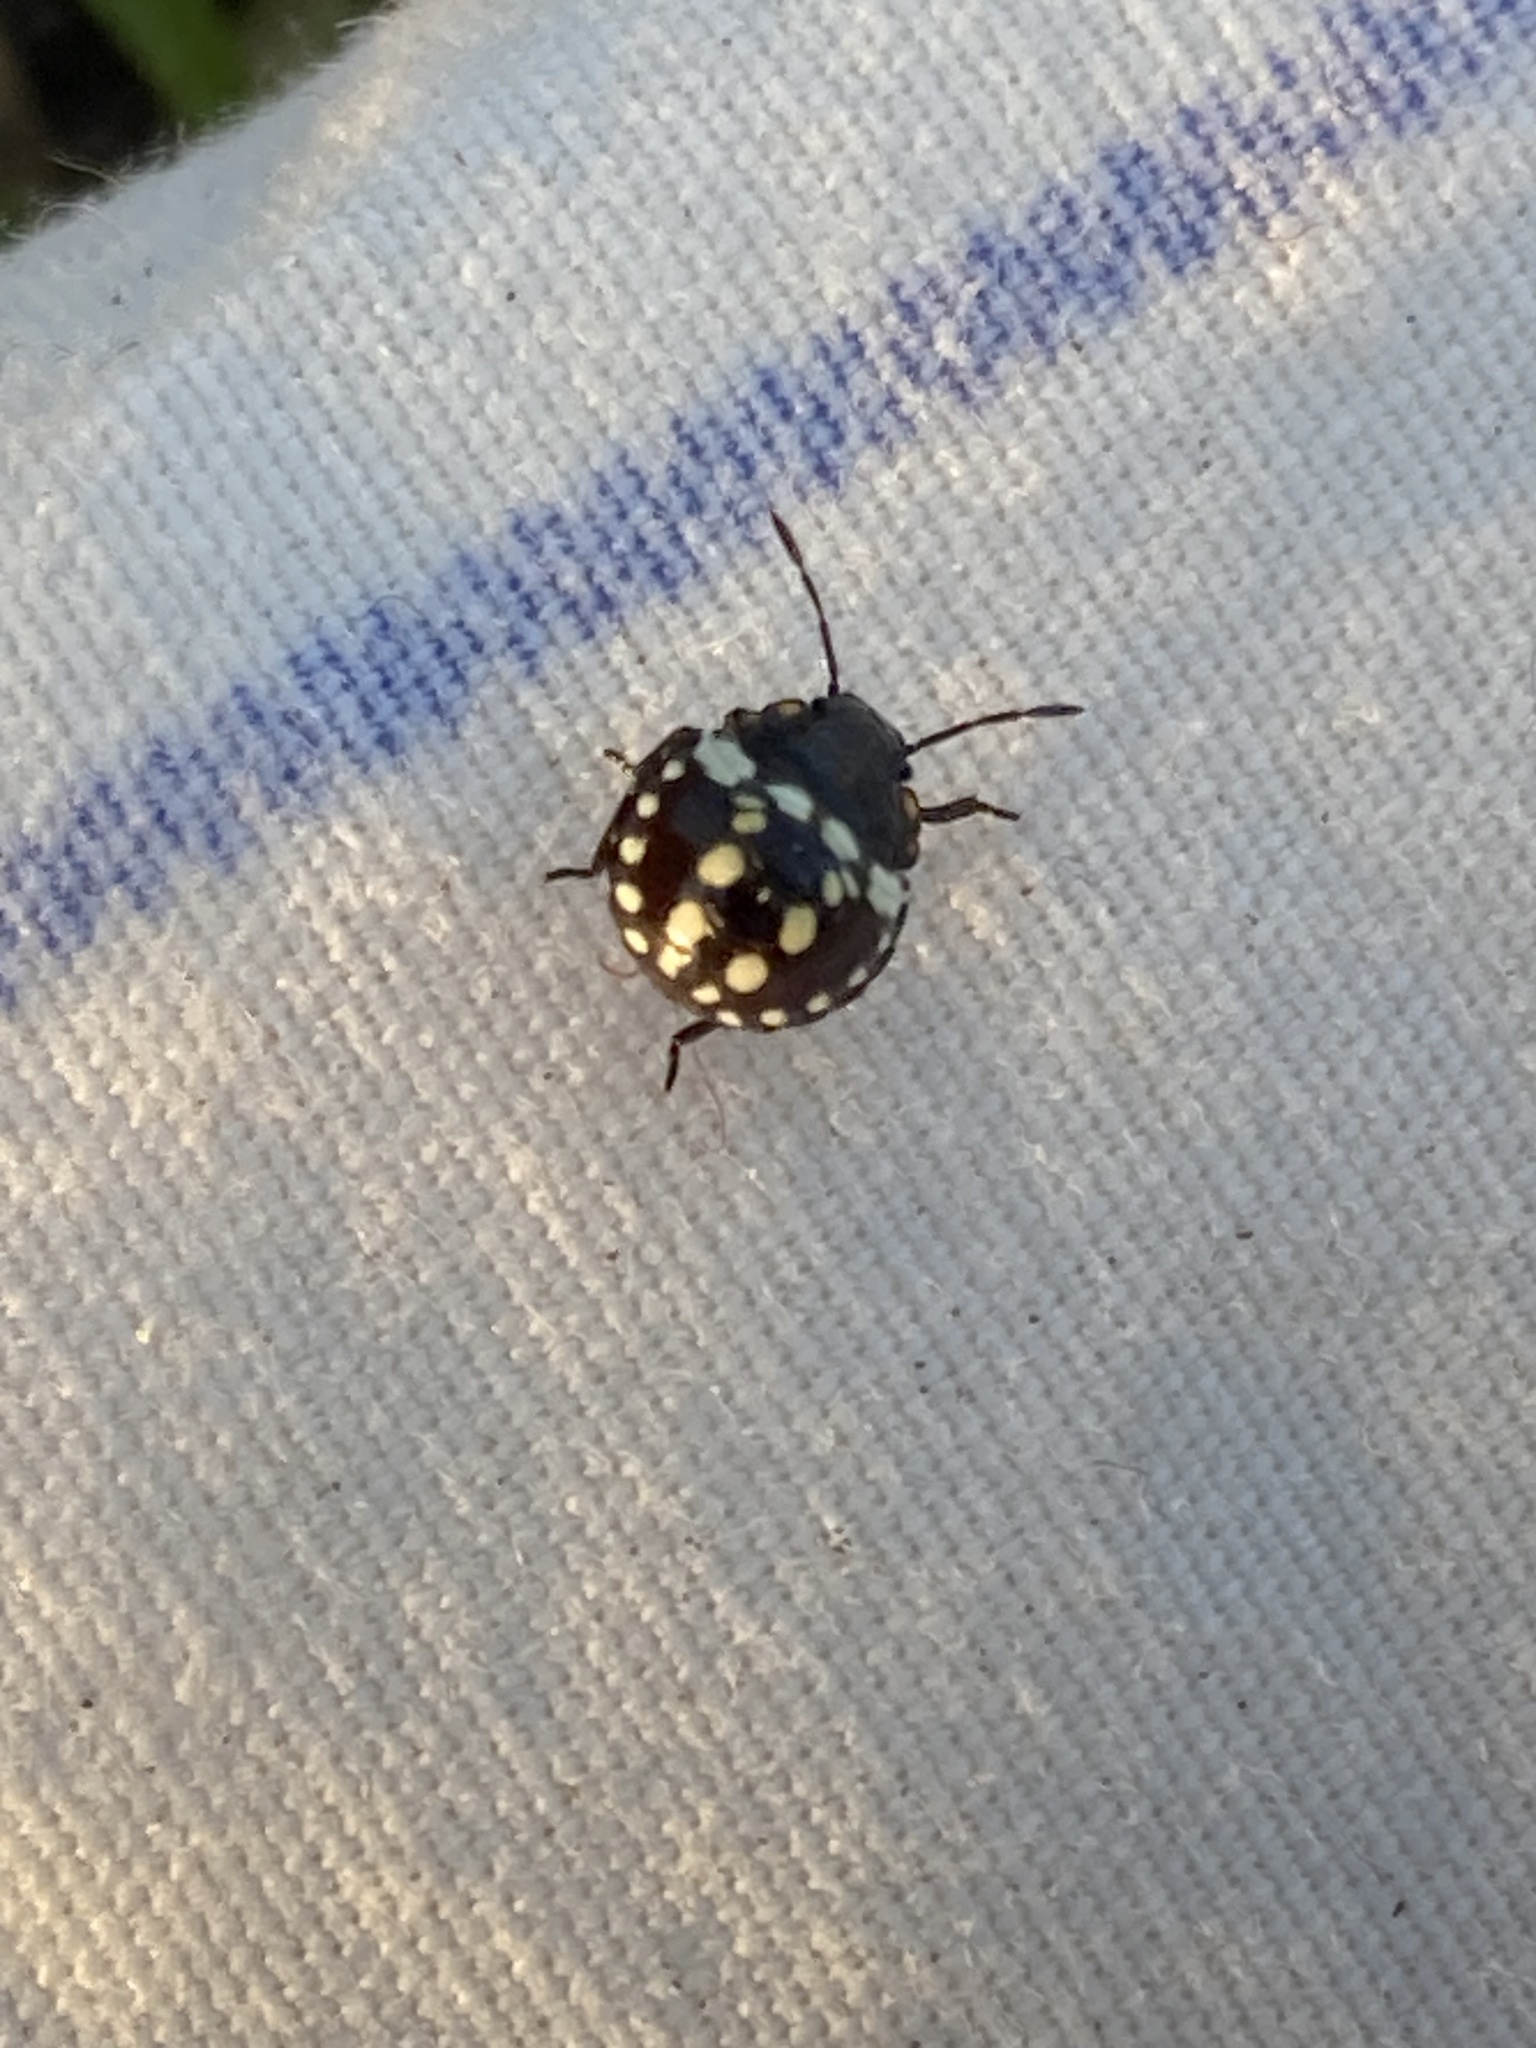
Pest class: stink_bug